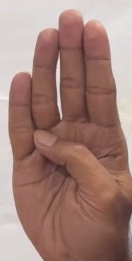
ASL sign: B